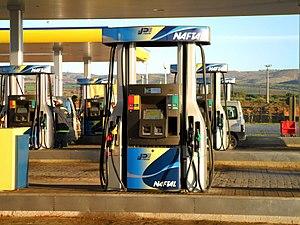
Naftal est une entreprise pétrolière algérienne, spécialisée dans la distribution des produits pétroliers.